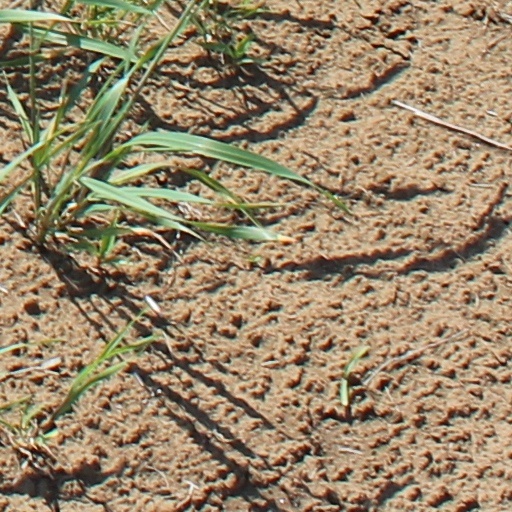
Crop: wheat